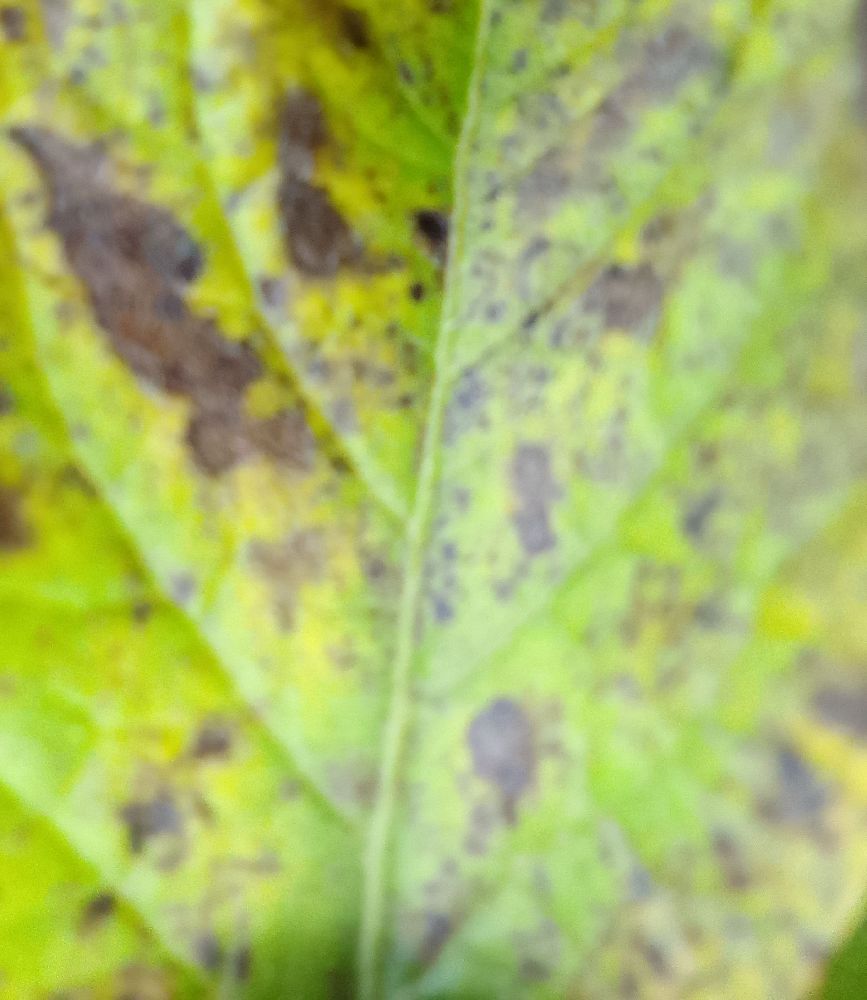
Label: Early blight